Twelve Prophets of Aleijadinho

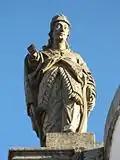
Amos

At the far left end of the forecourt, atop the great arc of a wall connecting the extreme front and side walls of the "Santuário", stands the statue of the prophet Amos. The style of Amos differs completely from all the other prophets in the group, although these differences are most noticeable in the physical styling of his garment. His broad face is beardless with a calm expression, almost good-natured as befits a man of the field. His garments suit the vocation of a shepherd. Amos is dressed in a sort of jacket lined with sheepskin, and features a cap on his head similar to those Portuguese farmers still wear in the region.